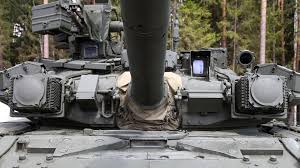
Label: T-90